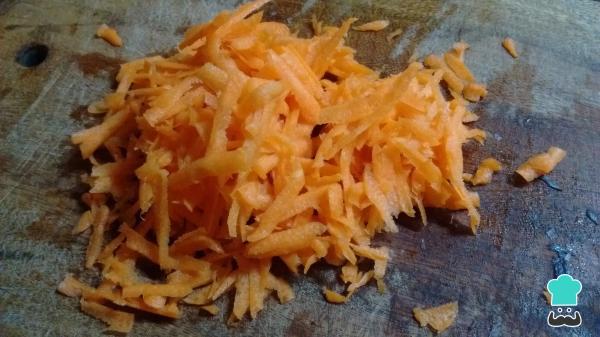
A continuación, pela y ralla la zanahoria.